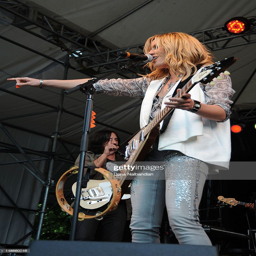
folk rock artist of folk rock artist performs .